113 Battalion

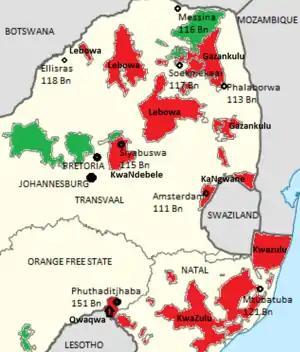
Location of the 100 Battalions in relation to their respective homelands

This led to the formation of 113 Battalion for the Tsongas tribe. It is believed that the original intention was for this battalion to form the basis of a future Gazankulu Defence Force.